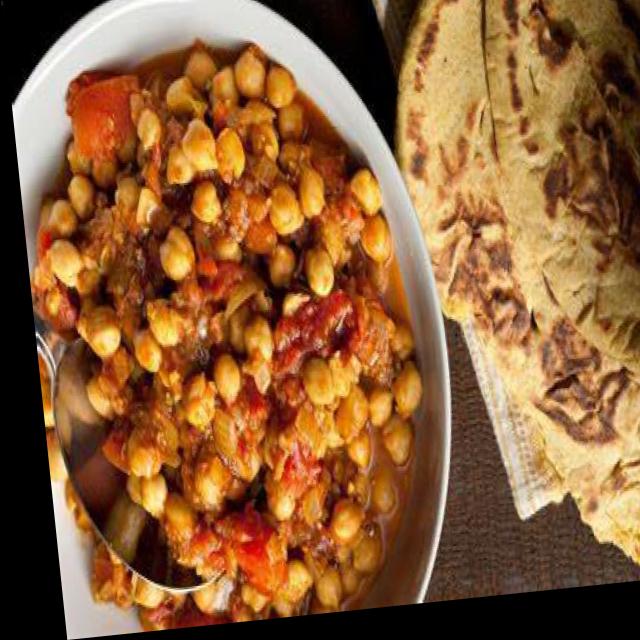
Dish: chole